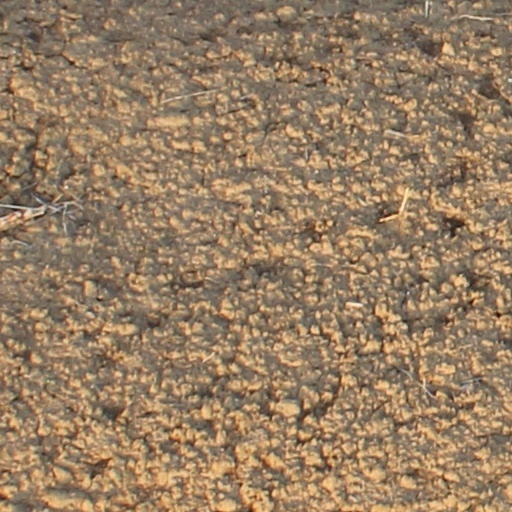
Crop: wheat